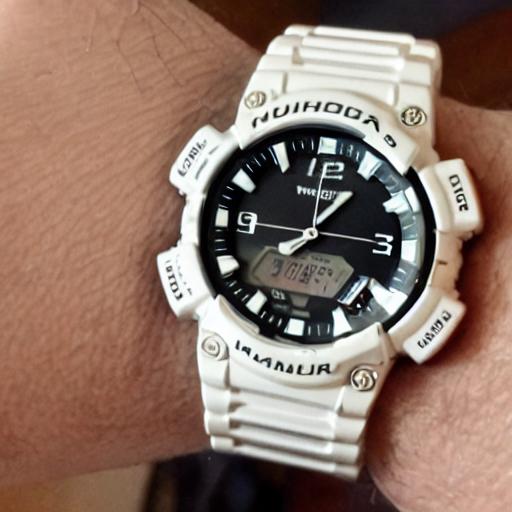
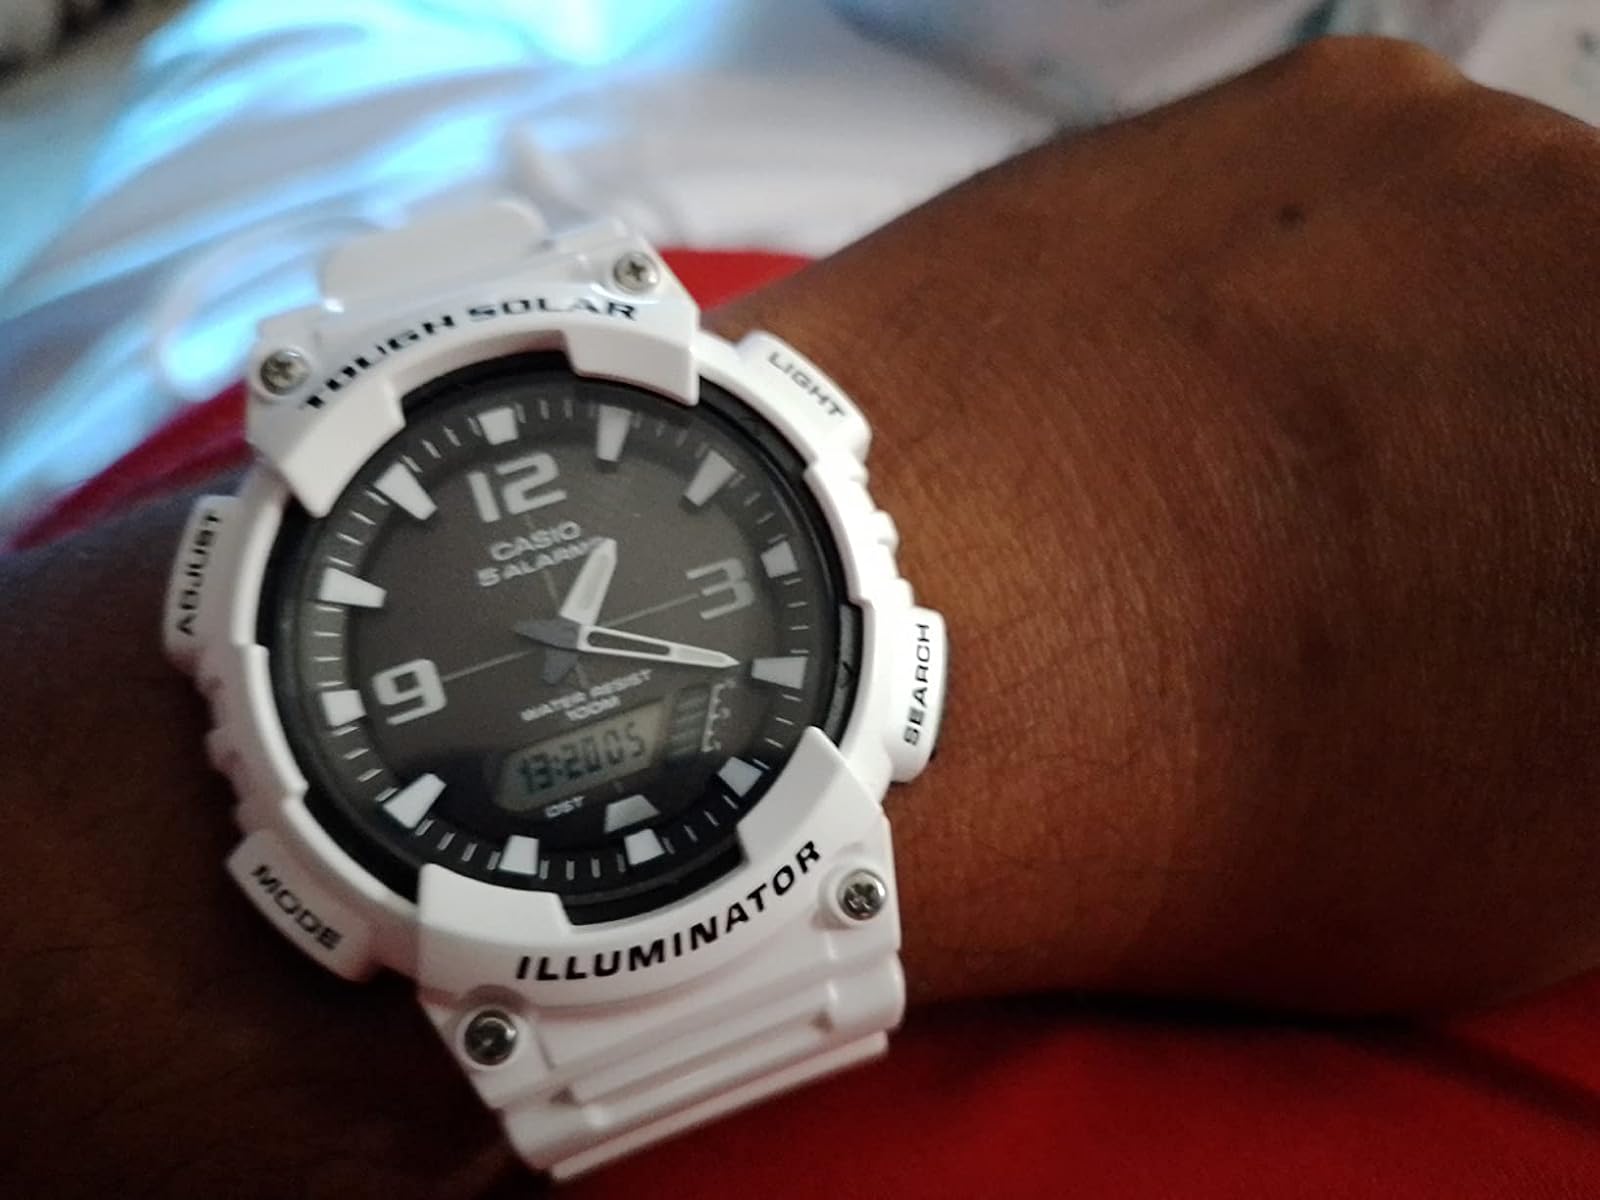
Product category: accessories_watch
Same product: no